Igreja da Madalena

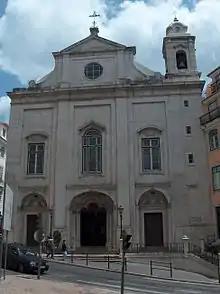
View of the main façade of the church.

Church of the Magdalene is a church in Lisbon, Portugal. Its portal is classified as a National Monument.